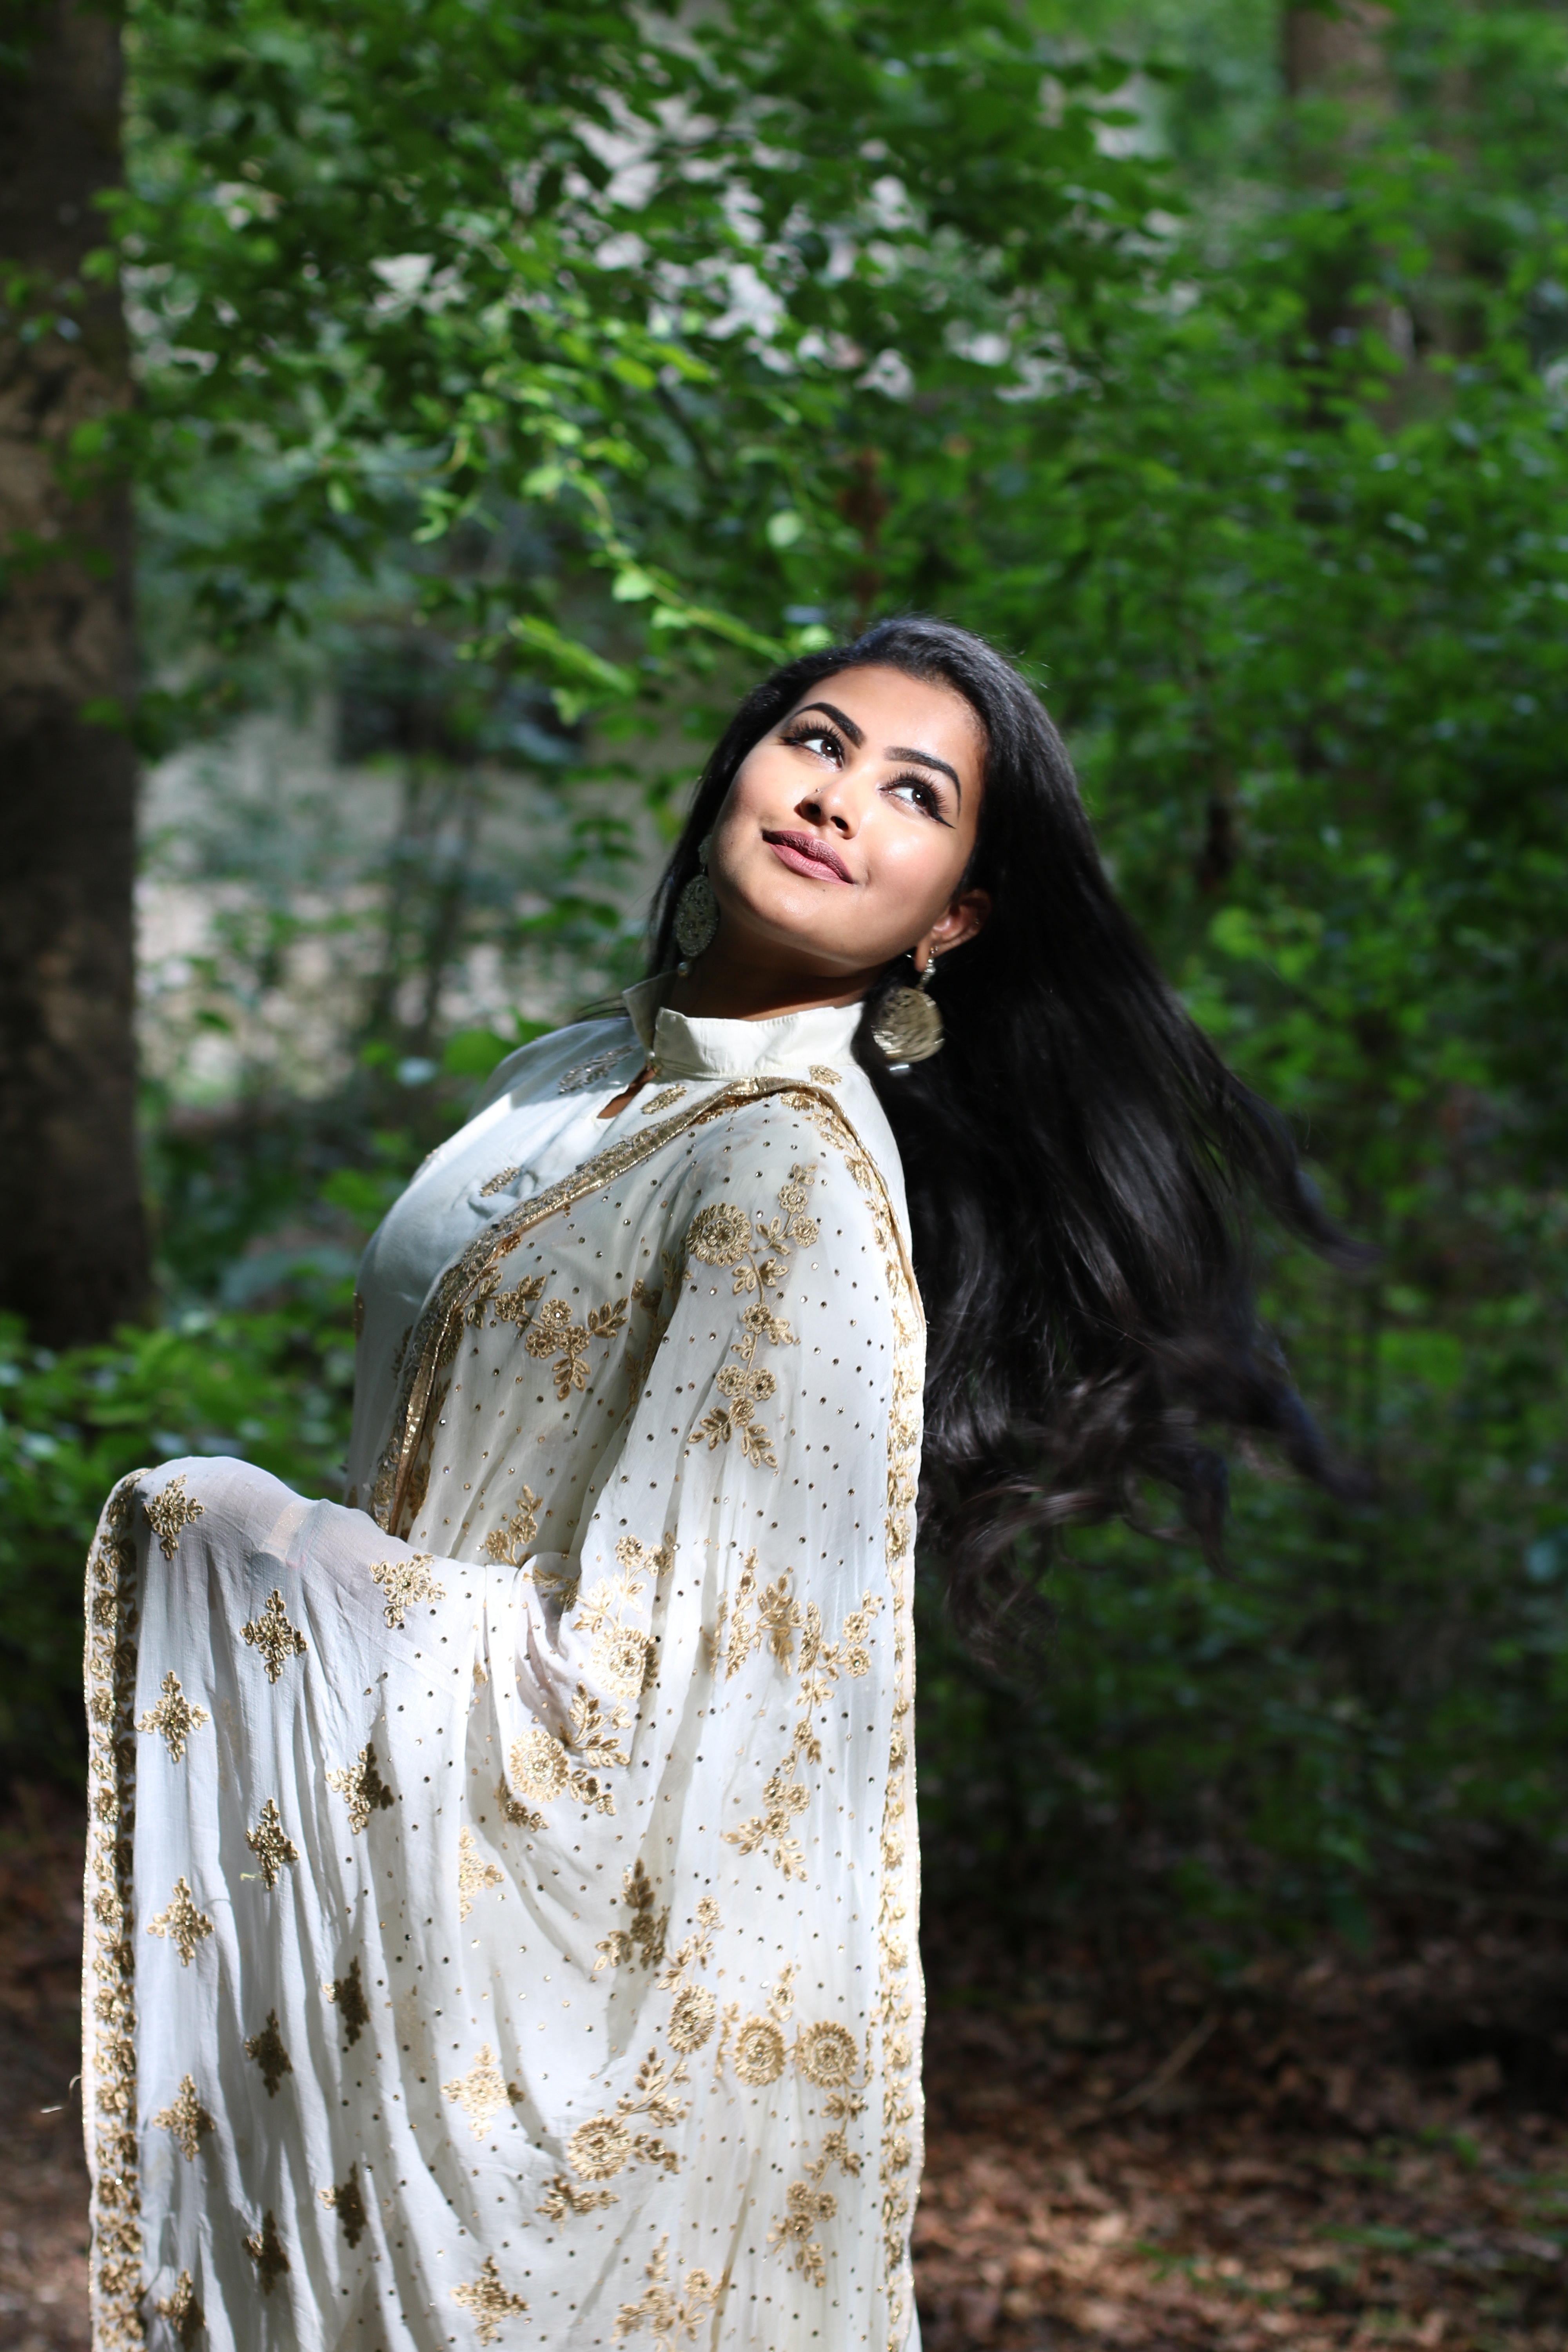
People in nature, beauty, tree, photo shoot, long hair, model, grass, fashion, photography, botany, black hair, dress, forest, plant, woodland, portrait photography, brown hair, fawn